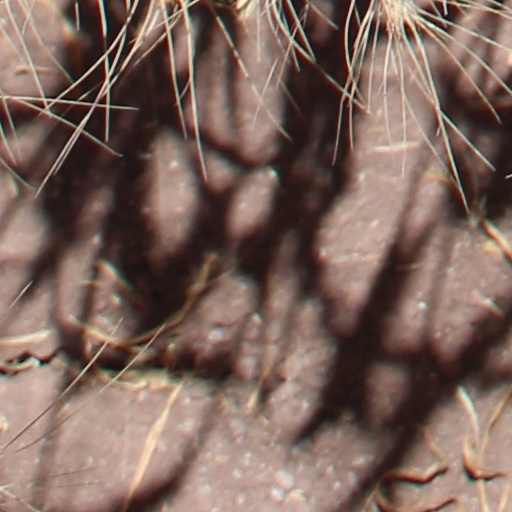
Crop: wheat